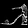
Label: Sandal